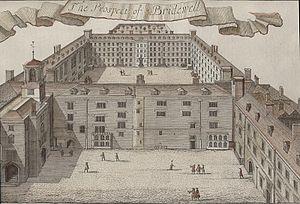
Les Aventures de Roderick Random ou Roderick Random, en anglais, The Adventures of Roderick Random, publié en 1748, est le premier roman de Tobias Smollett. Le roman n'a d'abord pas été signé, mais lorsque son succès s'est confirmé, l'auteur en a reconnu la paternité. Si Paul-Gabriel Boucé défend âprement la thèse que l'assimilation entre Smollett et ses personae de fiction, en particulier son héros, a été fort dommageable à sa réputation littéraire, il ne semble pas y avoir de doute que Roderick Random s'appuie, au moins en partie, sur l'expérience personnelle de l'auteur embarqué dans la Royal Navy comme assistant-chirurgien, en particulier lors du siège de Carthagène.